Patryk Sokołowski

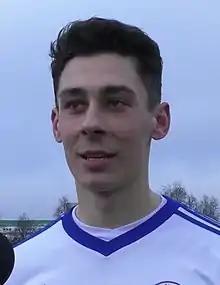
Patryk Sokołowski in 2018

Patryk Sokołowski (born 25 September 1994) is a Polish professional footballer who plays as a midfielder for I liga club Śląsk Wrocław. A product of Legia Warsaw's academy, he has also played for Olimpia Elbląg, Znicz Pruszków, Wigry Suwałki, Cracovia and Piast Gliwice, and won the 2018–19 Ekstraklasa title with the latter.